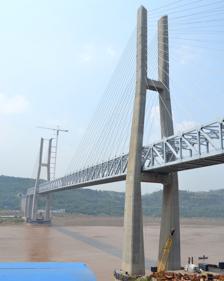
Building: Hanjiatuo Yangtze River Bridge
Country: China
Year built: 2012
Not to be confused with Lijiatuo Yangtze River Bridge . Bridge in Chongqing, China Hanjiatuo Yangtze River Bridge 韩家沱长江大桥 Coordinates 29°46′04″N 107°25′02″E / 29.767694°N 107.417278°E / 29.767694; 107.417278 Carries Chongqing−Lichuan Railway Crosses Yangtze River Locale Fuling , Chongqing , China Other name(s) Tan Yujiatuo Bridge Characteristics Design Cable-stayed Material Steel/concrete Total length 1,137 metres (3,730 ft) Longest span 432 metres (1,417 ft) History Construction end 2012 Location The Hanjiatuo Yangtze River Bridge is a cable-stayed railway bridge over the Yangtze River in the Fuling District of Chongqing , China . The bridge carries the Chongqing-Lichuan Railway and was completed in 2012. The Hanjiatuo Bridge has two towers 184 metres (604 ft) and 179 metres (587 ft) in height. The total bridge is 1,137.5 metres (3,732 ft) including a longest span of 432 metres (1,417 ft).  The bridge ranks among the longest cable-stayed bridges in the world . See also List of largest cable-stayed bridges Yangtze River bridges and tunnels References